Muhammad Nimr al-Hawari

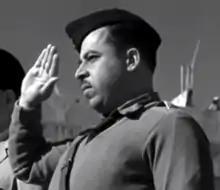
Muhammad al-Hawari in 1947

Muhammad Nimr al-Hawari (1908 – July 11, 1984) was a Nazareth-born Palestinian who studied law in Jerusalem, graduating in 1939. Al-Hawari served in the British Mandate administration as chief interpreter in the district court of Jaffa and chairman of the Association of Government second-division officers. He was transferred to Haifa where he resigned his government position in 1942. On his resignation, he returned to practicing law in Jaffa. Al-Hawari started his career as a devoted follower of Amin al-Husseini but broke with the influential Husseini family in the early 1940s. Muhammad Nimr Al-Hawari, during the termination of the British mandate, formed and commanded "al-Najjada", a paramilitary armed movement. Al-Hawari was in command of the militia in the defence of Jaffa until he fled in the mass exodus of Palestinians in late December 1947. Al-Hawari fled from Jaffa to Ramallah in December 1947. Al-Hawari together with ‘Aziz Shihada (also spelt Shehadeh) a lawyer from Ramallah opened an office in the West Bank for refugee affairs. Hawari returned to Palestine and years later became judge in the District Court of Nazareth.